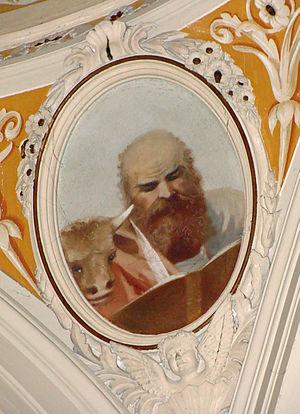
Tita Gori, fresque du choeur de l'église de Monteprato (Italie) représentant saint Luc.
Tita Gori, de son vrai nom Giambattista Gori, né le 22 juillet 1870 à Nimis dans la province d'Udine en Italie et mort le 24 mai 1941 à Nimis, est un artiste-peintre italien d'inspiration religieuse chrétienne.